South Korea men's national basketball team

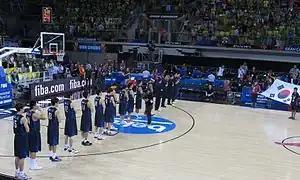
South Korea at the 2014 FIBA World Cup.

In the modern era, South Korea's competition from West Asia intensified as countries such as Jordan, Qatar, Lebanon, and especially Iran improved their basketball programs. South Korea is still considered one of Asia's major teams but its position among the top three teams in Asia is not guaranteed anymore. In 2014, the team qualified for the Basketball World Cup for the first time in almost 20 years. Even though the team was eliminated in the first round, the qualification itself was a success and provided much needed global exposure. Most of the players that played at the 2014 World Cup returned for the 2014 Asian Games where they helped secure the gold medal on home soil.